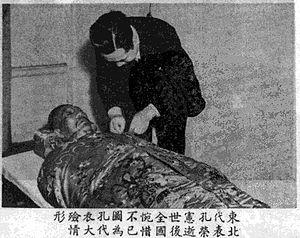
Kong Xianrong est un bandit chinois actif dans les années 1930 et compagnon de Wu Yicheng et de Wang Delin. Celui-ci refusa de se soumettre aux Japonais durant l'invasion japonaise de la Mandchourie de 1931 et forma l'armée du salut national populaire de Chine et Wu devint un des commandants de cette armée de volontaires anti-japonaise.